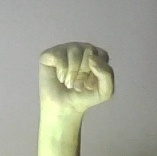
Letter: saad